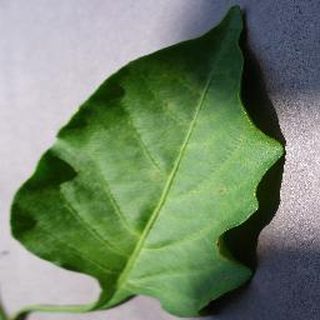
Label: healthy_bell_pepper